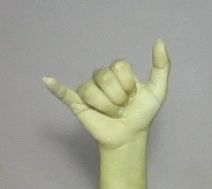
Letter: ya